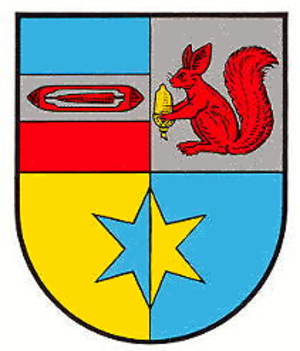
Gonbach est une municipalité allemande située dans le land de Rhénanie-Palatinat et l'arrondissement du Mont-Tonnerre.